Mauritia mauritiana

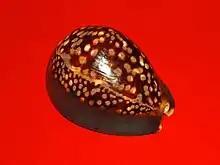
Shell of "Mauritia mauritiana" from Hawaii

The shells of these quite common cowries reach on average in length, with a minimum size of and a maximum size of . The dorsum surface of these smooth and shiny shells is generally dark brown, with distinct large yellowish or amber dots. The edges of the dorsum and the base are completely dark brown. The aperture is long and narrow, with several dark brown teeth and clear spacing. In the living cowries the mantle is completely black, without sensorial papillae.